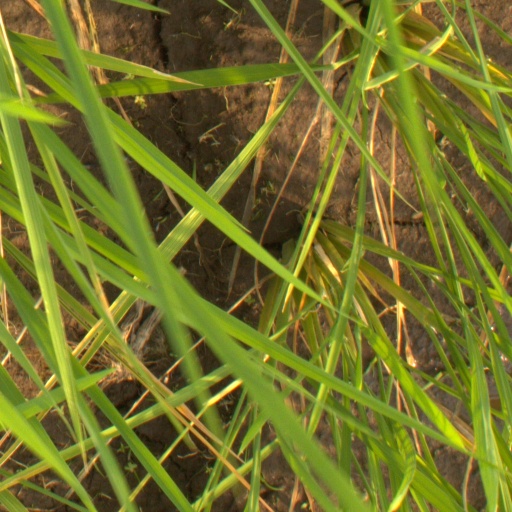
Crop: rice